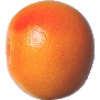
Label: pink_grapefruit